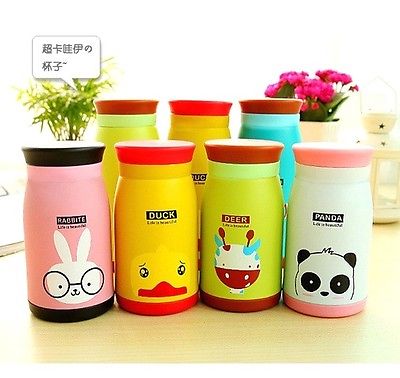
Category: mug